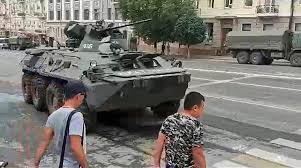
Label: BTR